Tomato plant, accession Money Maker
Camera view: vertical (180 deg); turntable rotation: 240 degrees
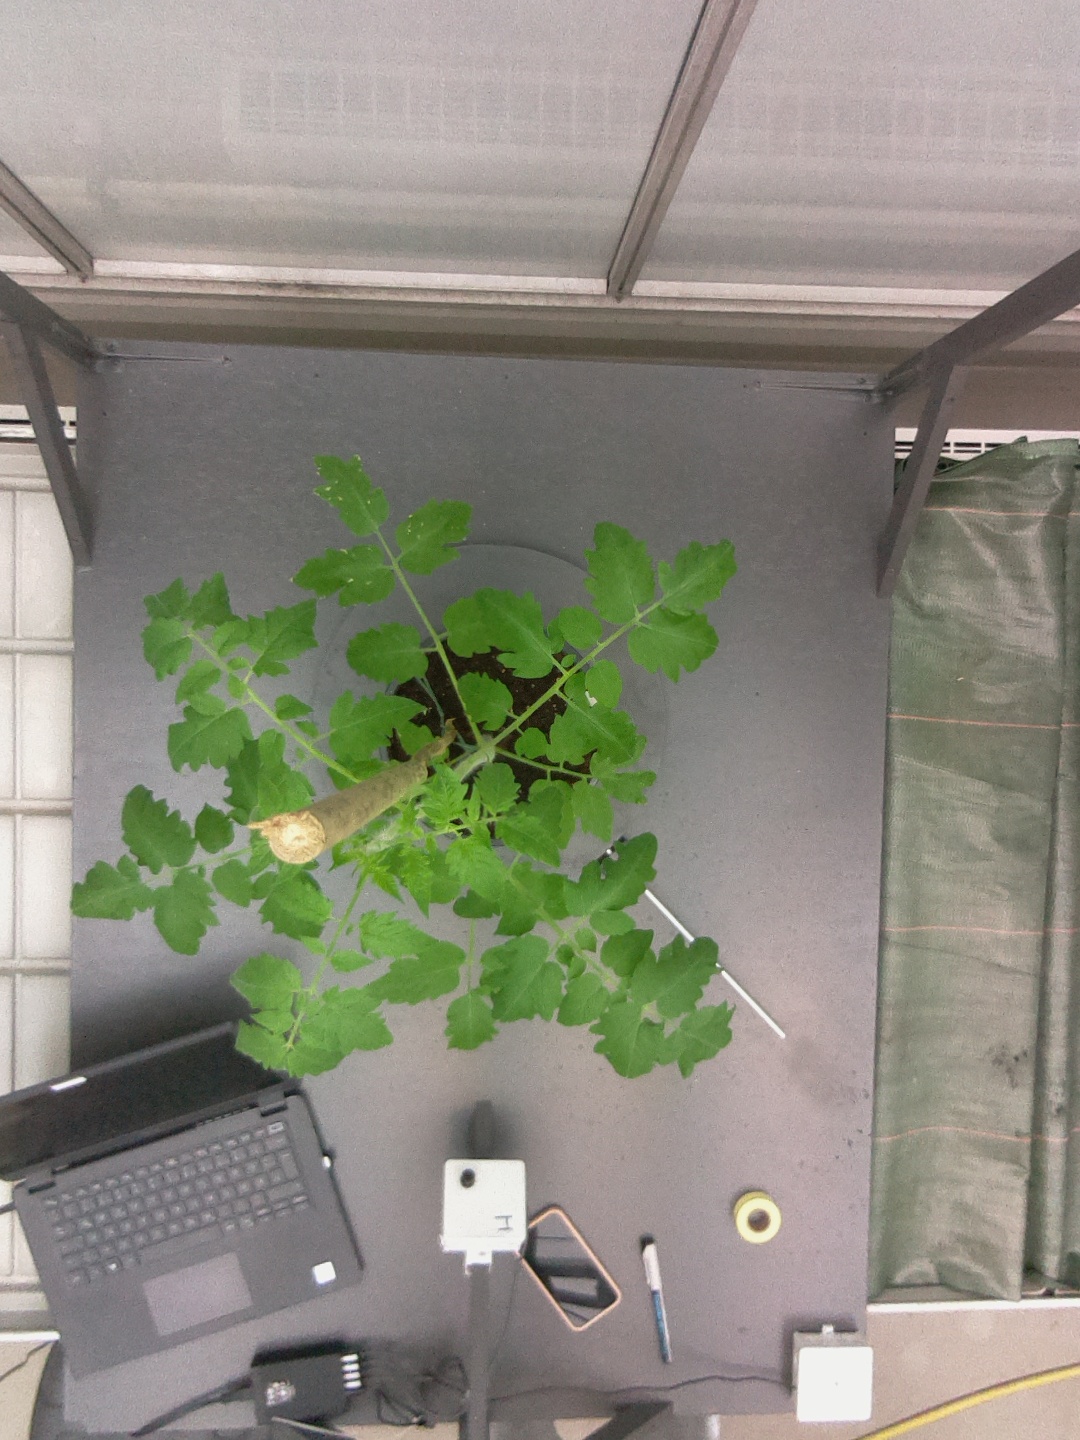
BBCH growth stage 14: 8 of true leaves visible